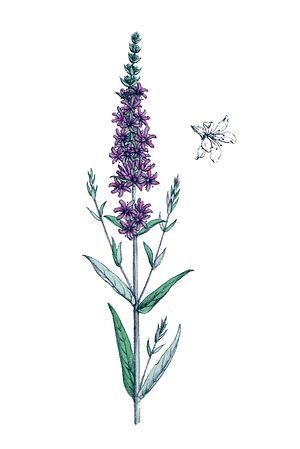
La Salicaire commune est une plante herbacée de la famille des Lythraceae très répandue dans presque toute l'Europe, à proximité des cours d'eau où elle forme de longues inflorescences rose pourpré semblables à des épis et facilement reconnaissables. Elle est aujourd'hui considérée comme une plante invasive dans de nombreuses régions du monde où elle a été importée.